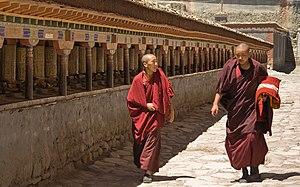
Monastère de Sakya, au Tibet. Ce monastère, fondé en 1073 par Konchok Gyelpo se trouve 130 km à l'ouest de Shigatse sur la route menant à Tingri. Ce monastère est le centre de l'école Sakya, ou Sakyapa, du bouddisme tibetain. Italiano: Monastero di Sakya, Tibet. Il Monastero di Sakya fu fondato nel 1073 da Konchok Gyelpo e si trova a circa 130 Km ad ovest di Shigatse sulla strada per Tingri. Il monastero di Sakya è la sede della scuola buddista tibetana Sakyapa.
Le monastère de Sakya a été fondé en 1073 par Khön Könchog Gyalpo dans la région du Tsang au Tibet. Siège de l'école Sakyapa du bouddhisme tibétain jusqu'au départ en exil du Sakya Trizin en 1959, le monastère est situé dans l'actuel xian de Sakya, Région autonome du Tibet en République populaire de Chine.
Kundun est la bande originale du film Kundun de Martin Scorsese. Elle a été composée en 1997 par Philip Glass.